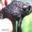
Label: frog